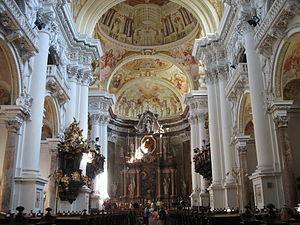
L'abbaye de Saint-Florian est l'abbaye baroque la plus grande et la plus réputée de Haute-Autriche. Elle se trouve à Sankt Florian, près de Linz et est dédiée à saint Florian. C'est aujourd'hui l'une des plus anciennes abbayes du monde en activité.